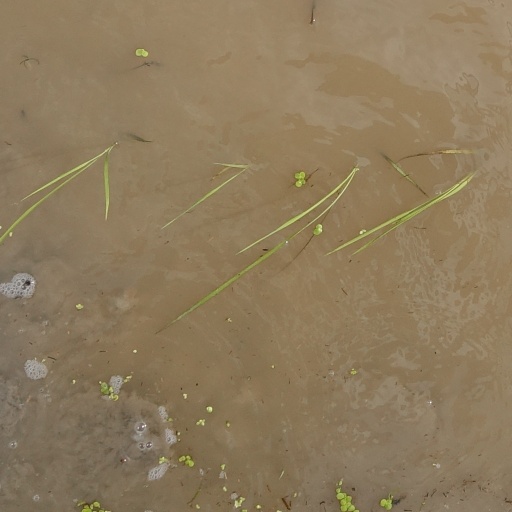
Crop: rice